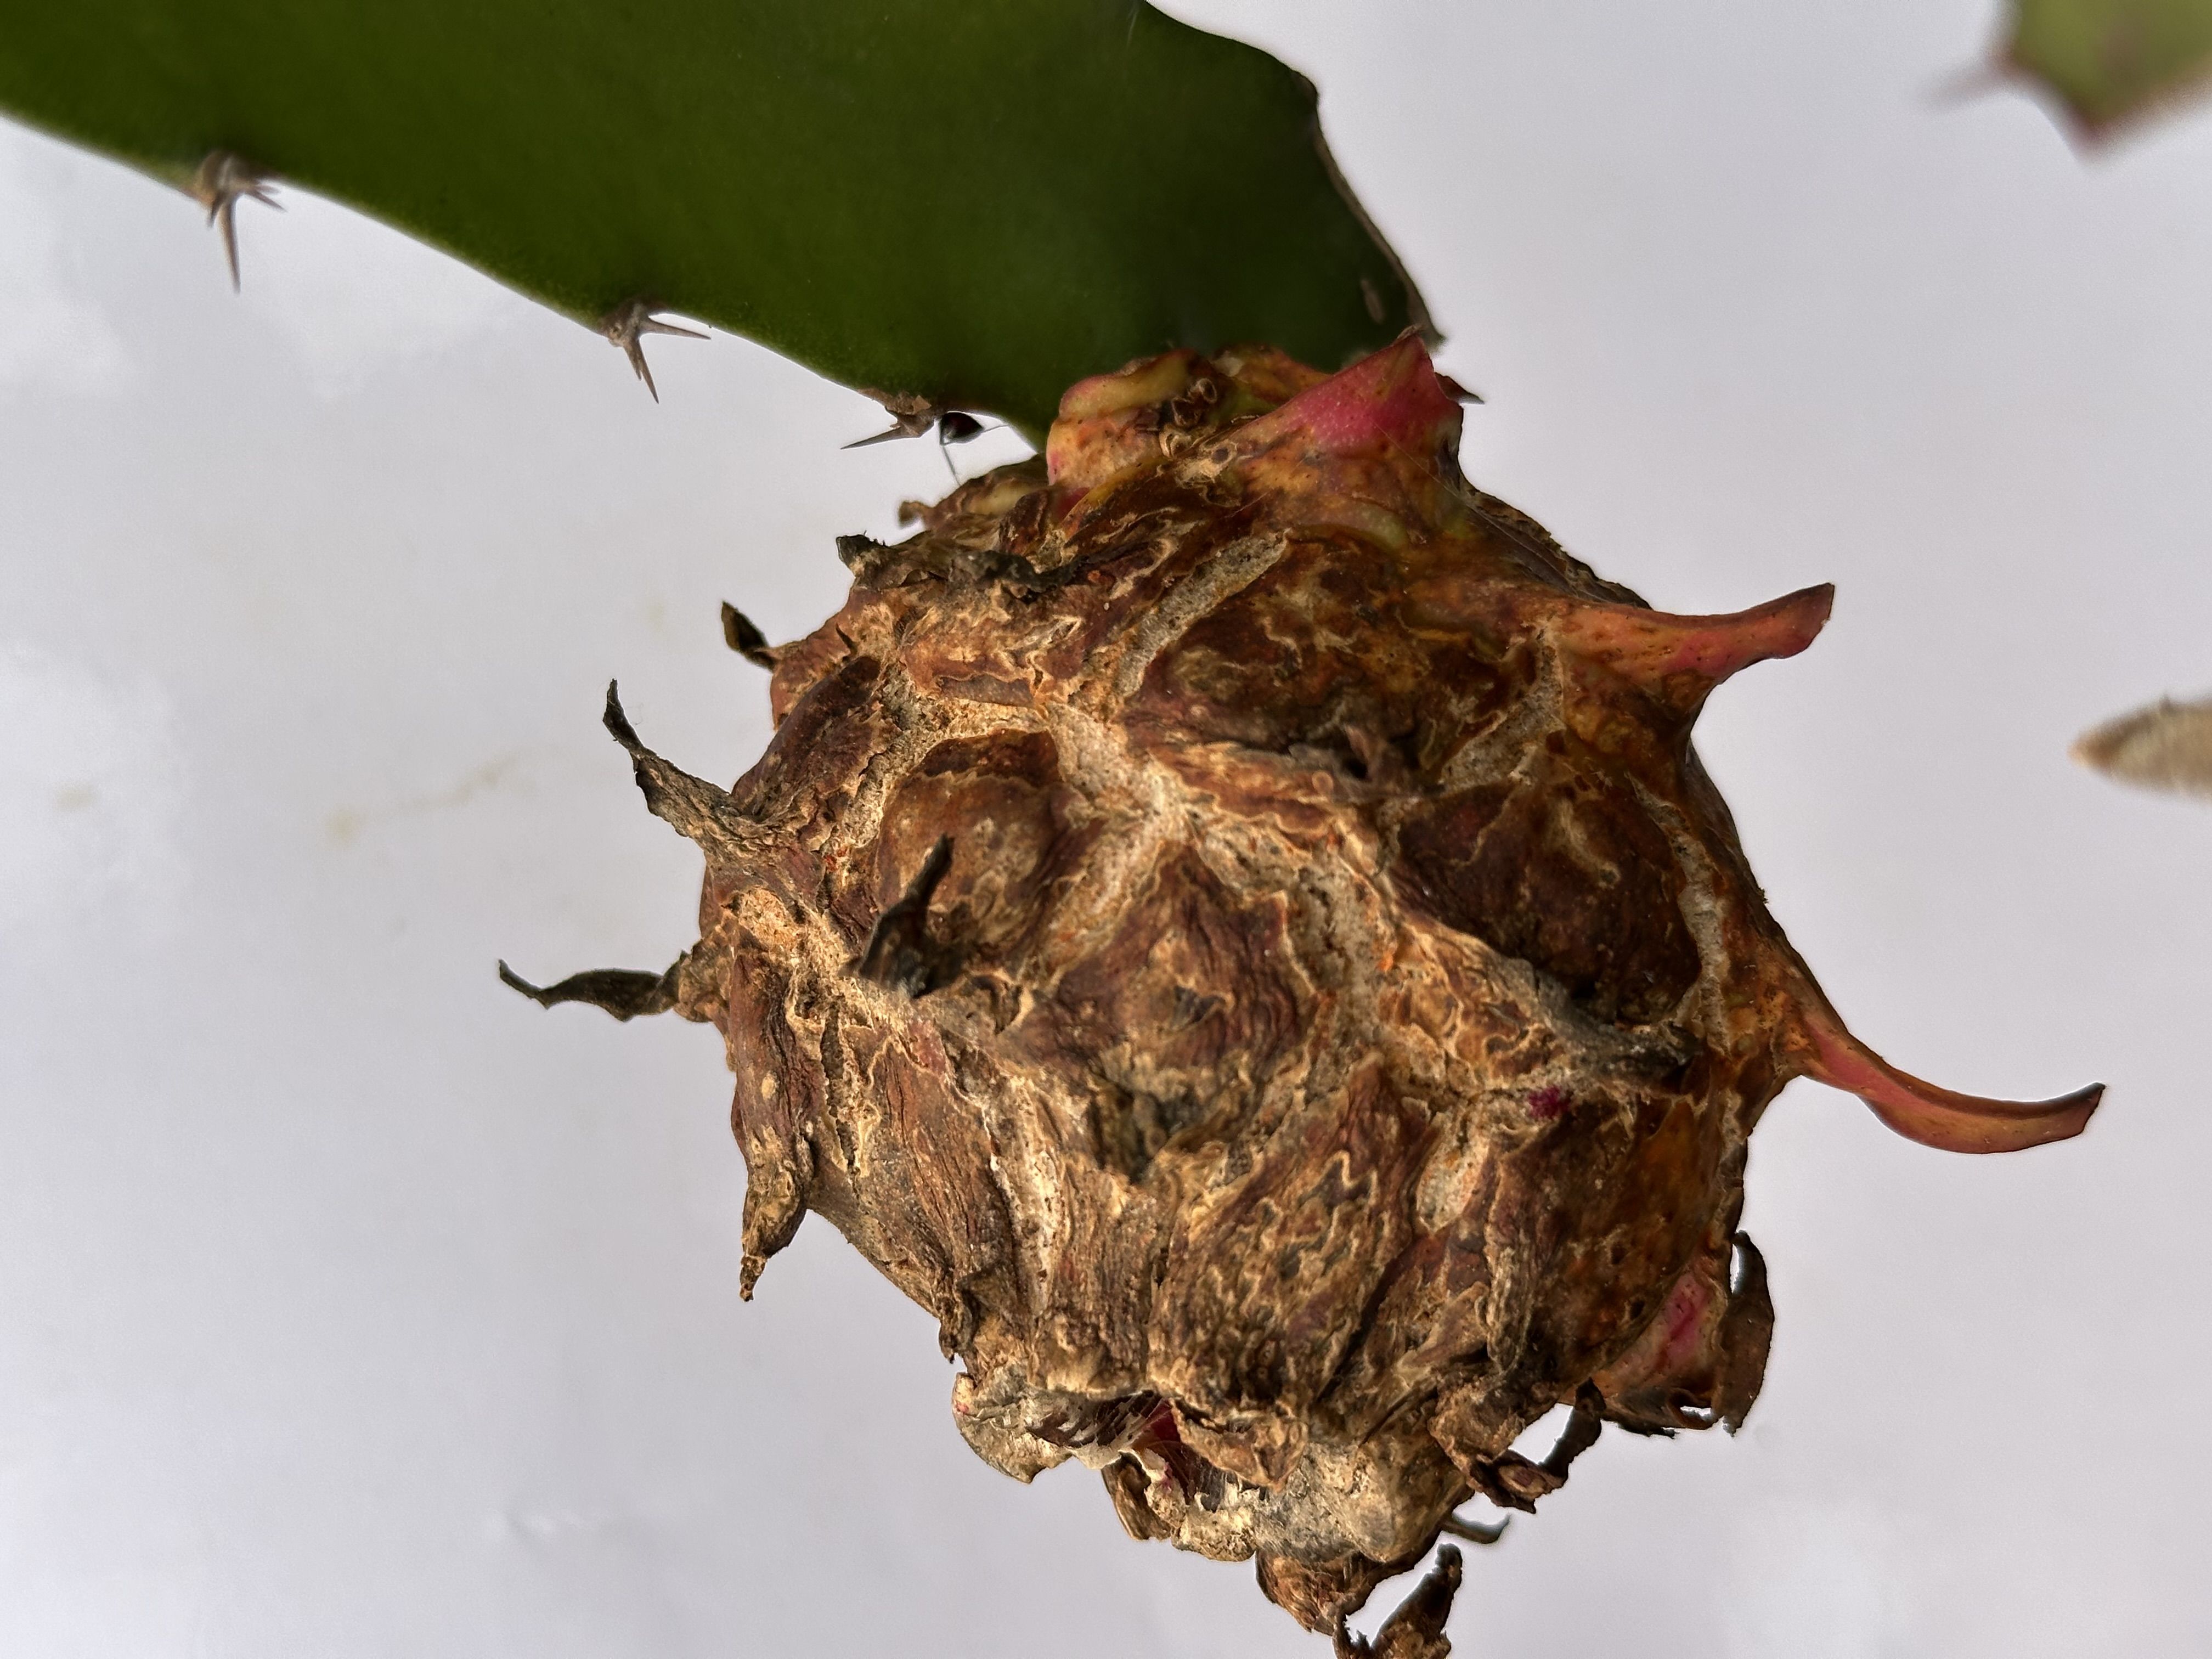
Label: Bad fruit